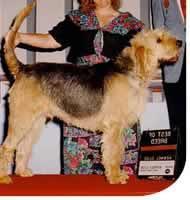
otterhound